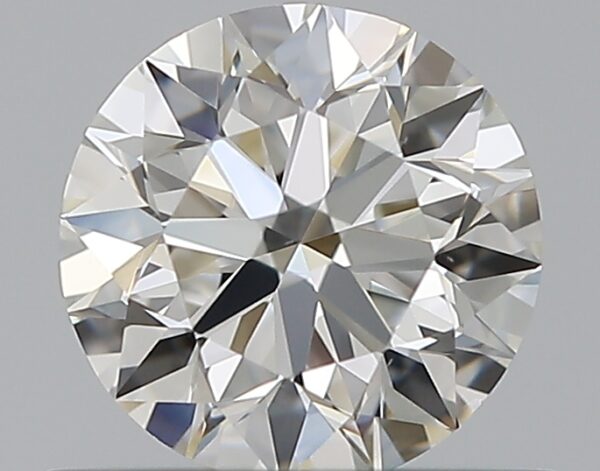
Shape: round
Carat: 0.5
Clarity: VS1
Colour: G
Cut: EX
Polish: EX
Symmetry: VG
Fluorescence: N
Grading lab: GIA
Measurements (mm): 5.02 x 5.06 x 3.16